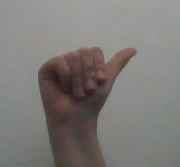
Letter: dhad